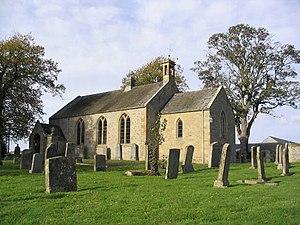
Ednam est un petit village situé à proximité de Kelso dans les Scottish Borders en Ecosse.